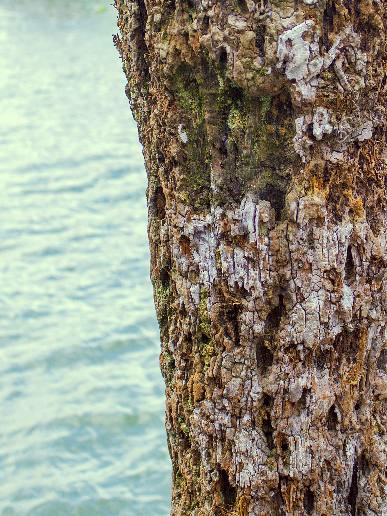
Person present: No